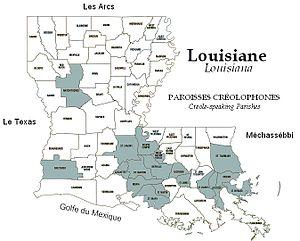
L'expression créole de Louisiane fait habituellement référence aux populations créoles de Louisiane aux États-Unis et à ce qui y est associé. En Louisiane, l'identité créole peut tromper : elle n'a rien à voir avec la langue créole. Les créoles de Louisiane font partie des Franco-Américains.
Le créole louisianais est une langue créole à base lexicale française parlée en Louisiane et ayant de nombreuses ressemblances avec d'autres créoles à base lexicale françaises parlés dans les Caraïbes, tel le créole haïtien et surtout le créole guyanais.
Les Franco-Américains sont des citoyens des États-Unis ayant une ascendance française, ancienne ou récente. L'expression englobe les personnes ayant des ascendants originaires de Nouvelle-France, de Haute et Basse-Louisiane, ou des colonies françaises des Caraïbes.